Eric Forbes-Robertson

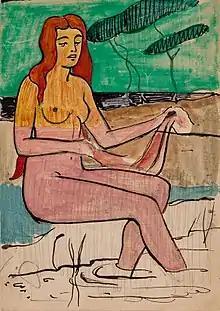
"The Bather", possibly Tahitian. Pencil, ink and watercolour

Eric trained at the Académie Julian in Paris in the late 1880s. Amongst the other students at that time were Paul Sérusier, Pierre Bonnard, Édouard Vuillard and Maurice Denis.